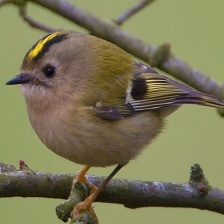
Species: COMMON FIRECREST
Scientific name: REGULUS IGNICAPILLA